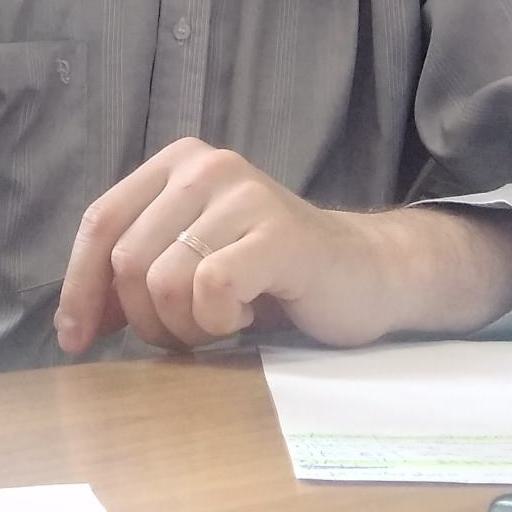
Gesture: no_gesture